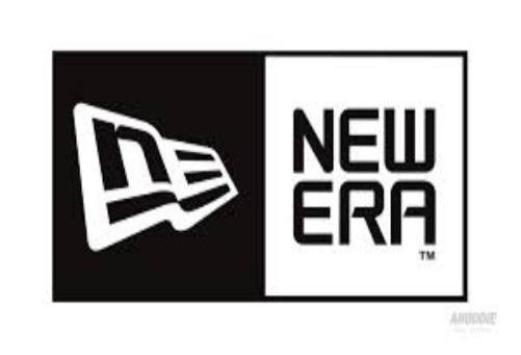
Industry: Clothes